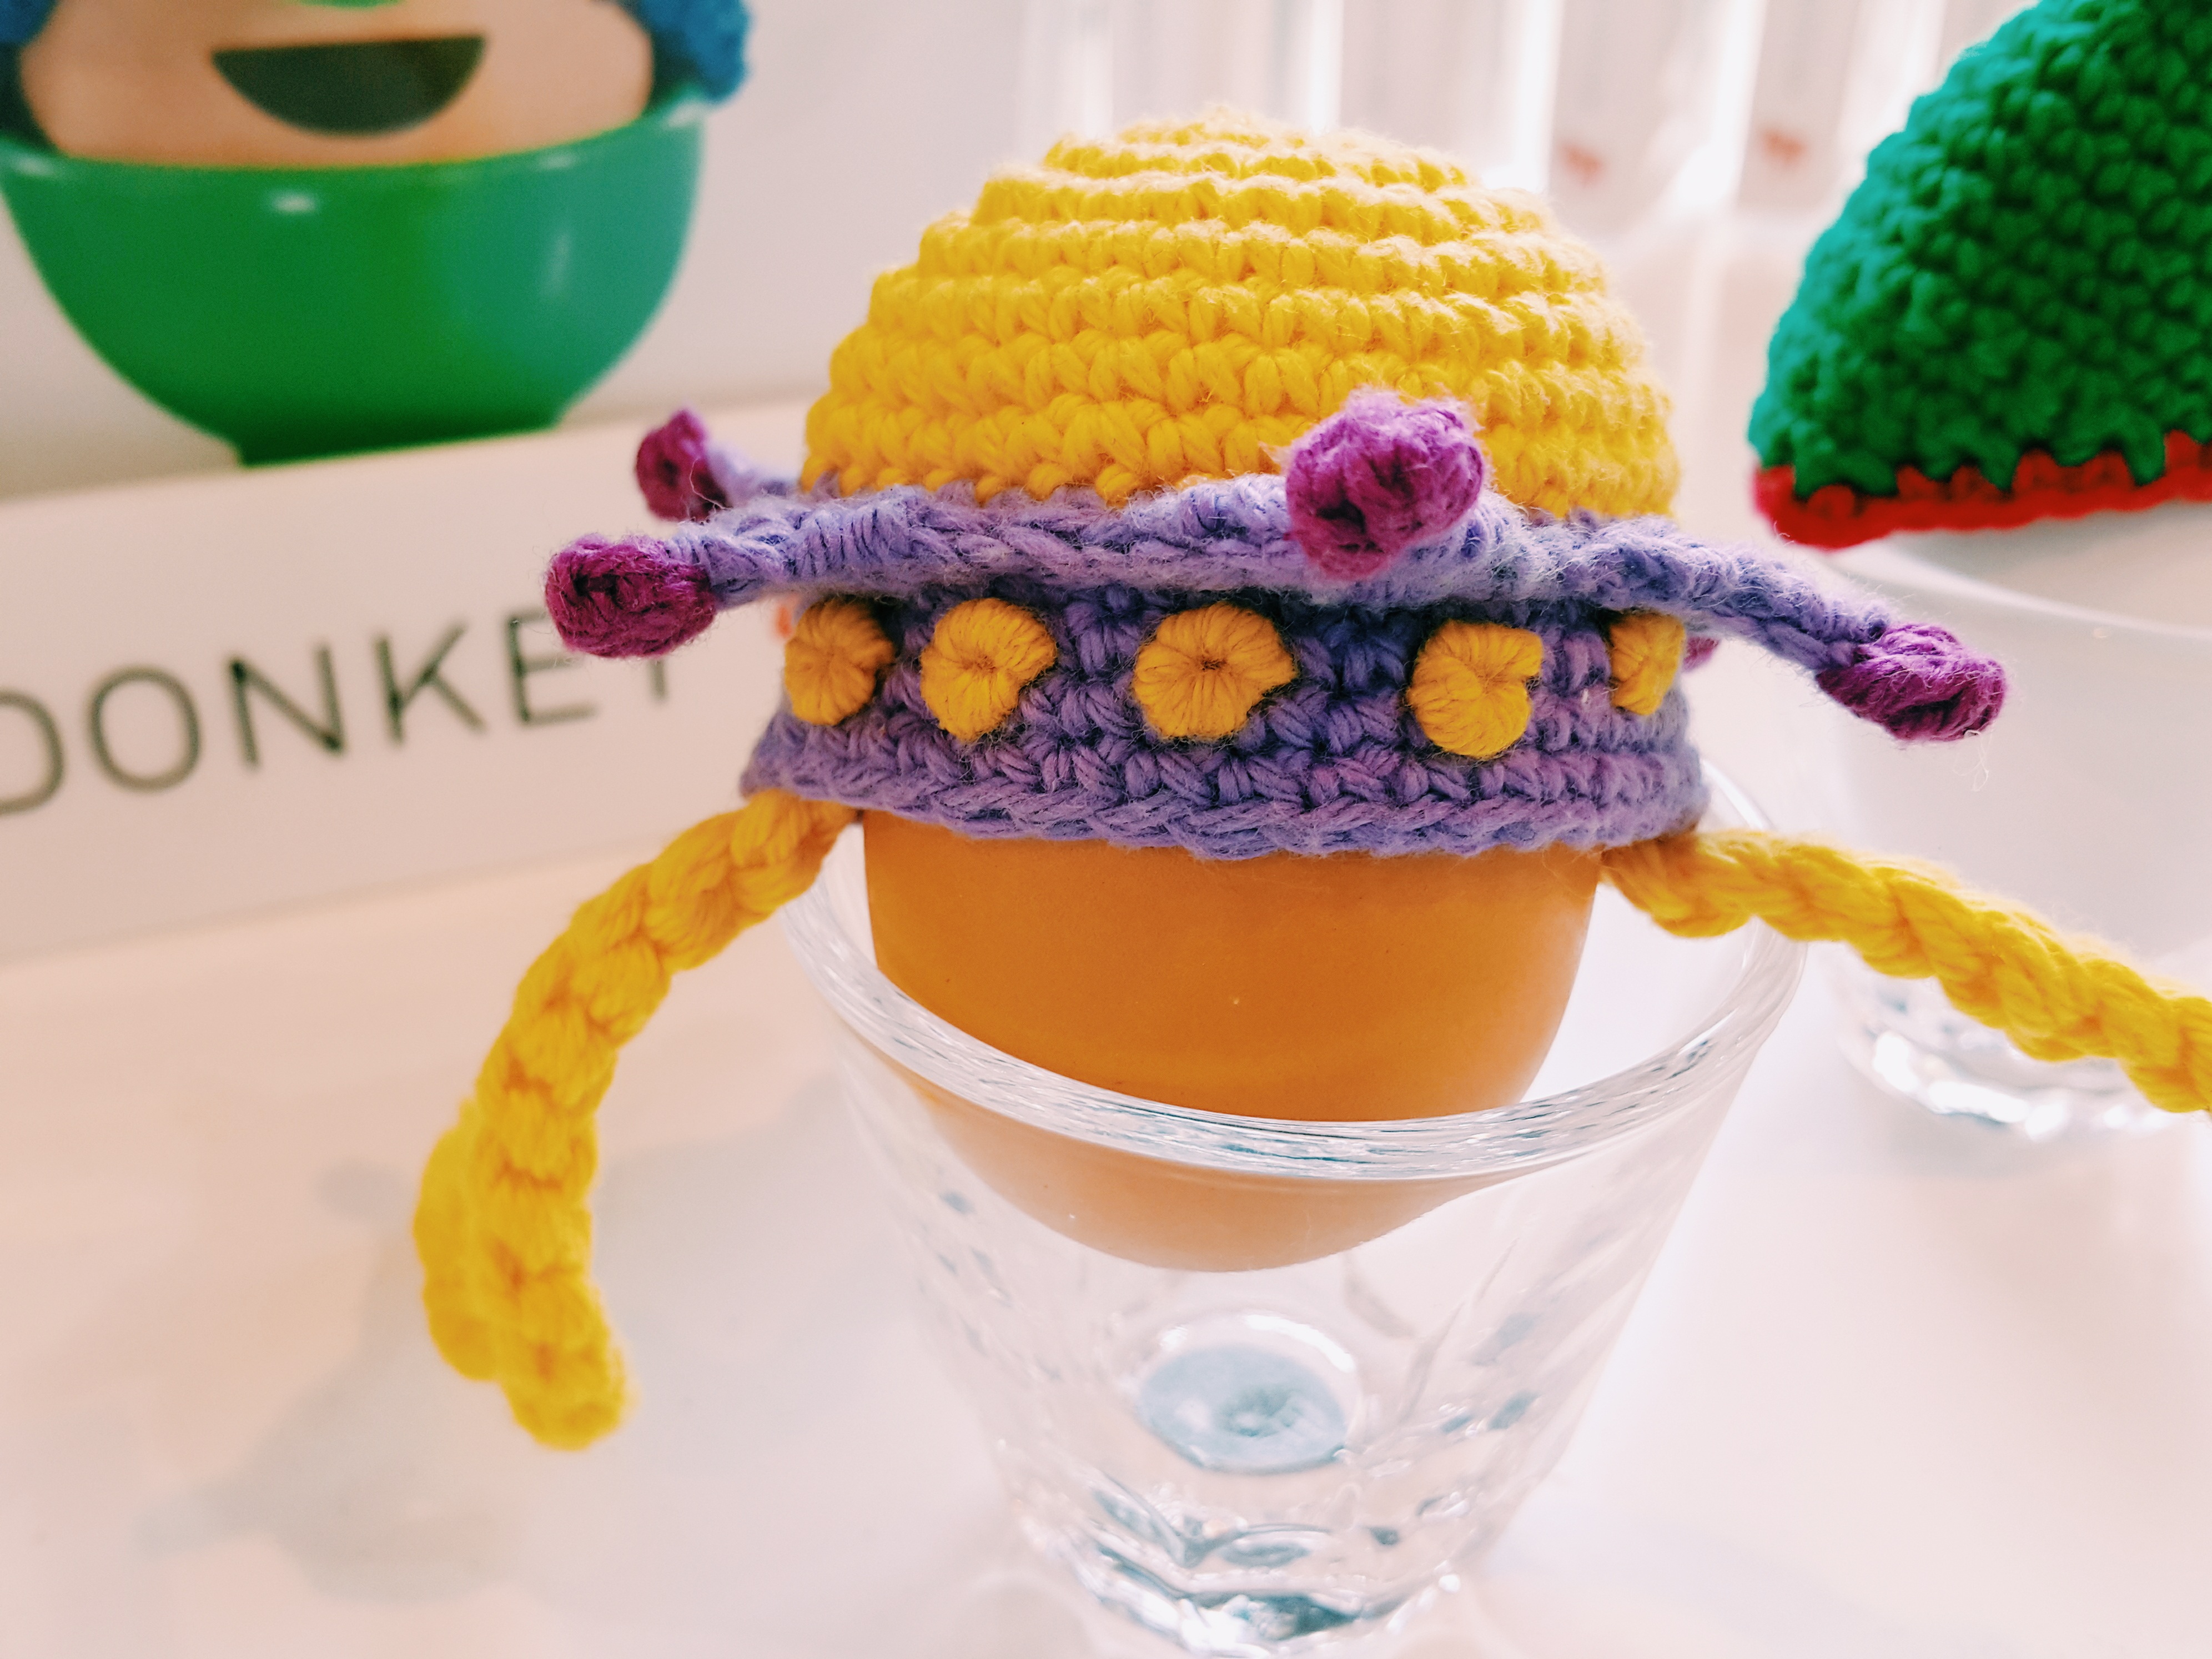
flower, interior, pattern, food, produce, ice cream, dessert, cake, ice cream cone, crochet, doll, art, icing, cap, seoul, props, tabitha, republic of korea, cake decorating, hongdae, minion style, sangsangmadang